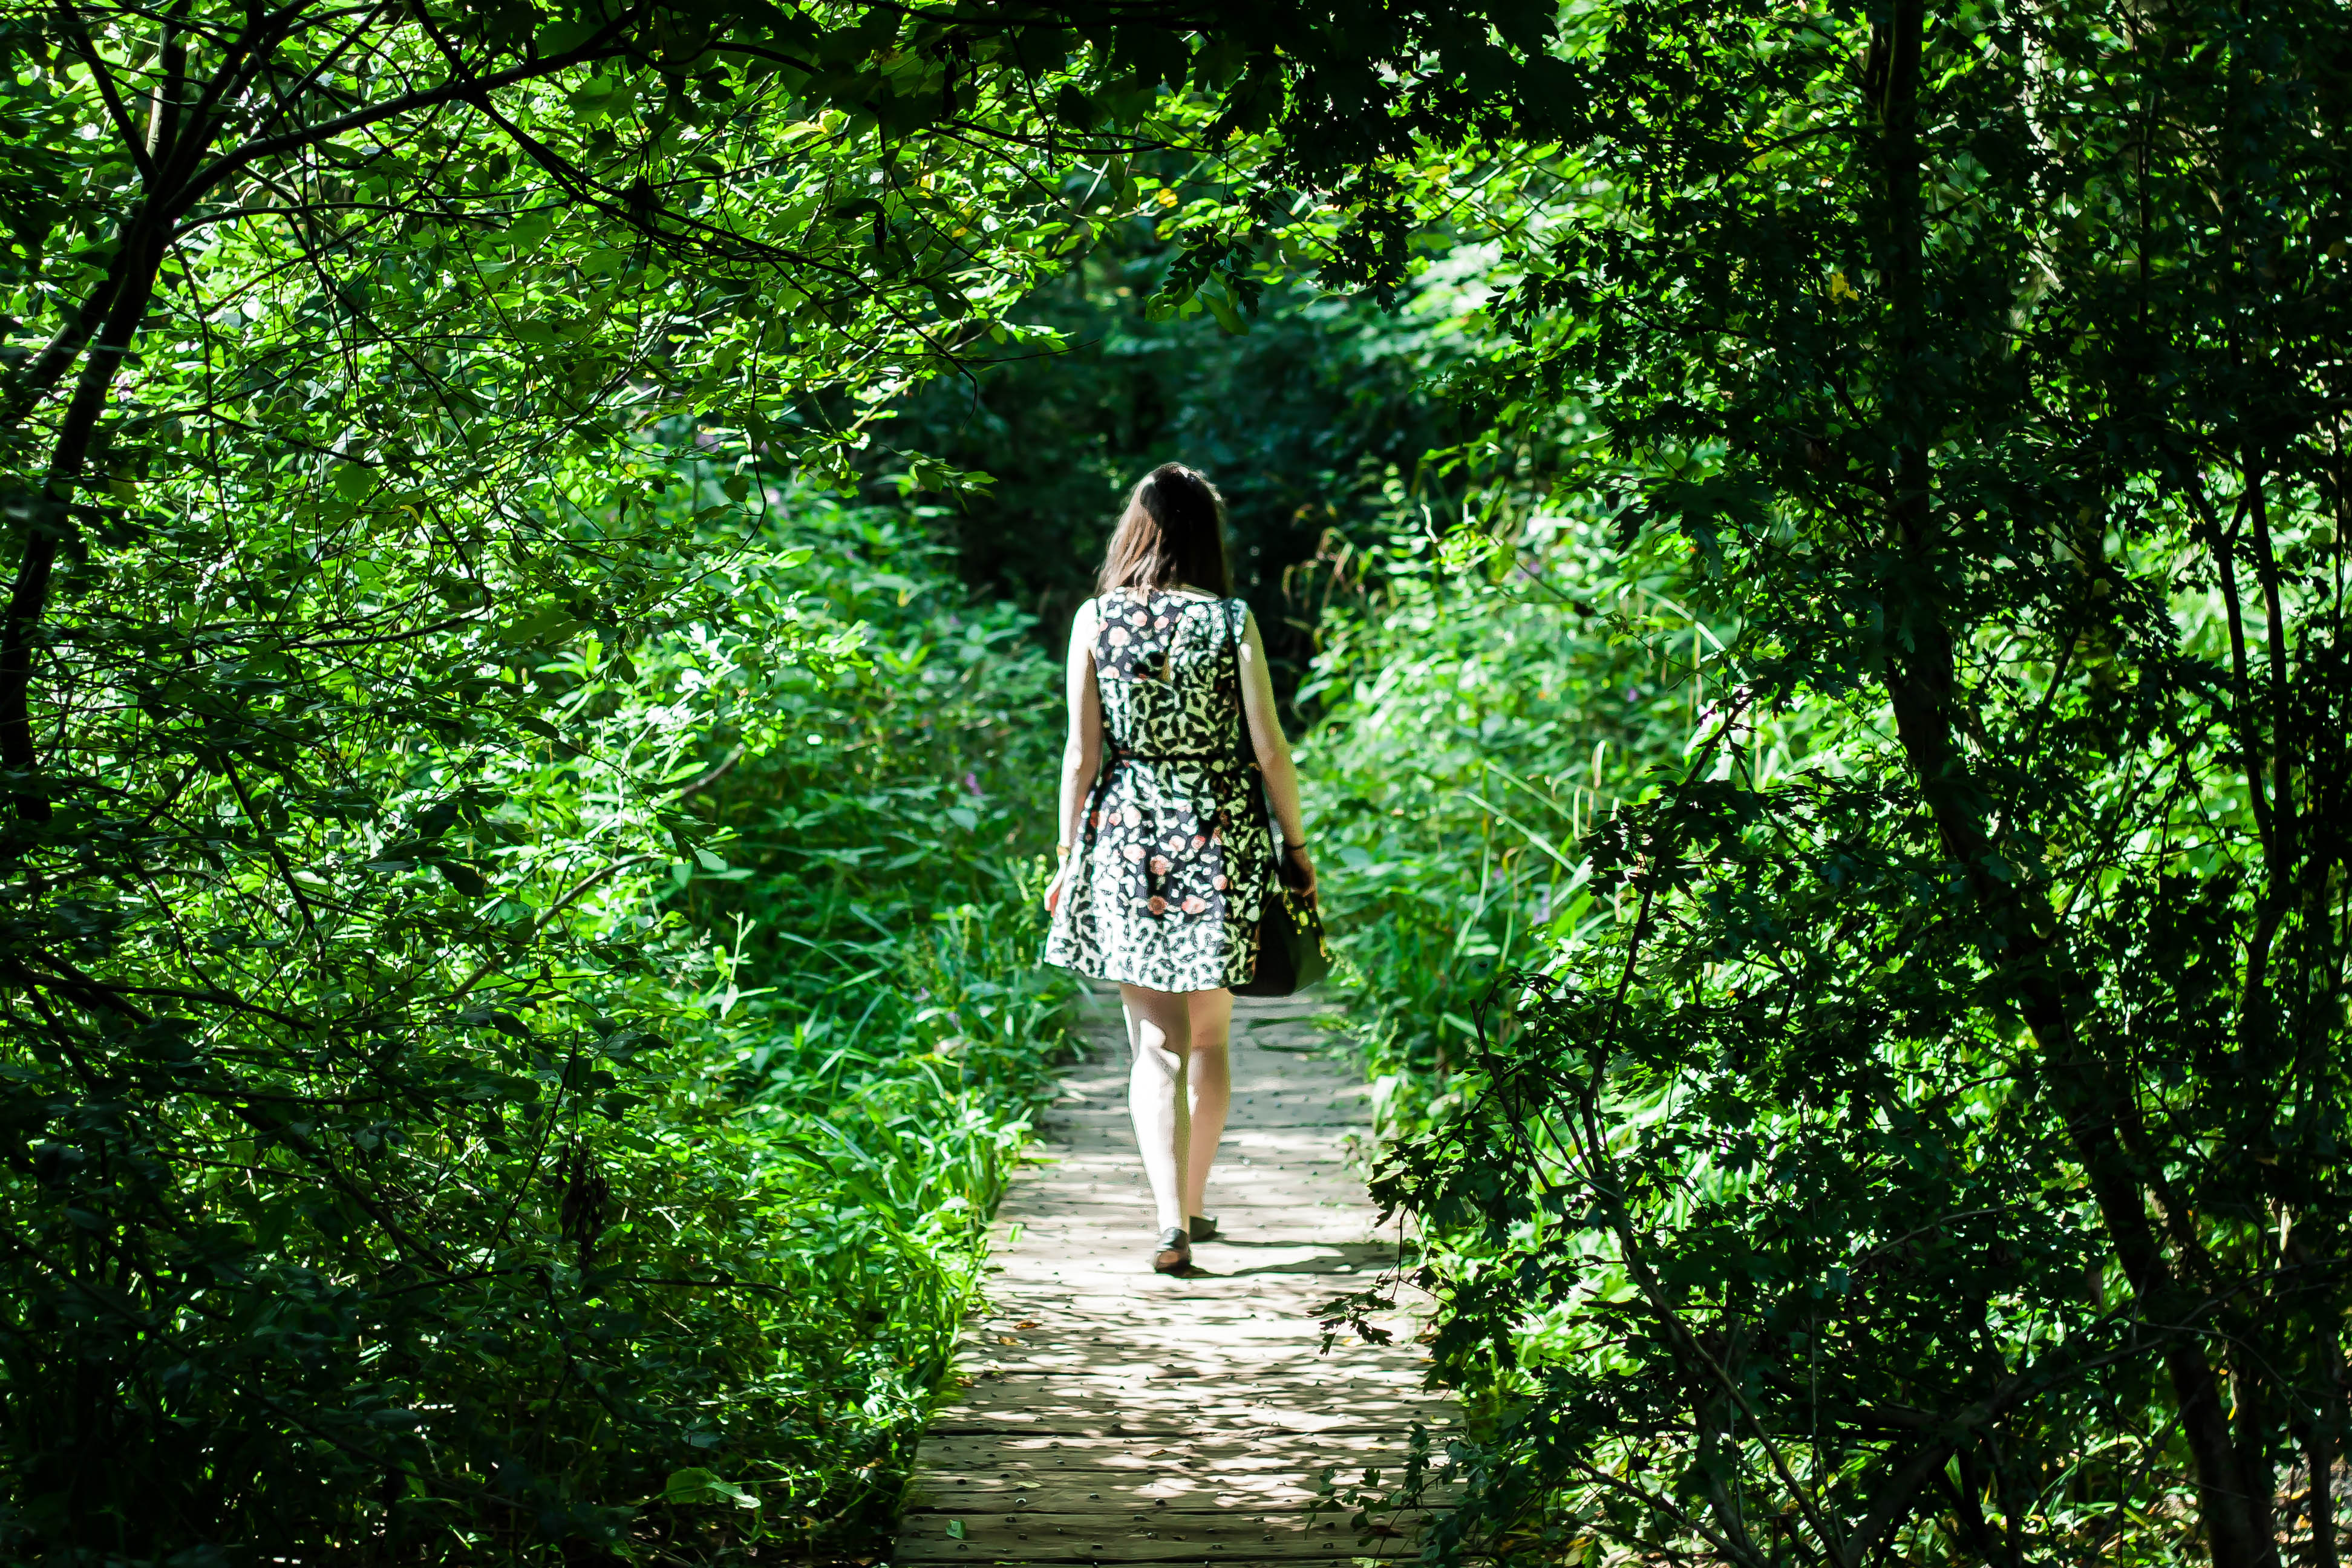
tree, nature, forest, walking, sunlight, green, jungle, scenic, autumn, park, garden, manchester, rainforest, wallpaper, woodland, habitat, irish, irishgirl, fletcher, hiddengarden, awalkinthepark, girlwalking, scenicpark, fletchermoss, europeanparks, manchesterpark, girlinapark, fletchermosspark, romanticpark, walkinginapark, ukparks, mysteriousgarden, womaninpark, parksintheuk, parksinmanchester, parkwallpaper, irishgirlwalking, irishgirlinpark, natural environment, woody plant